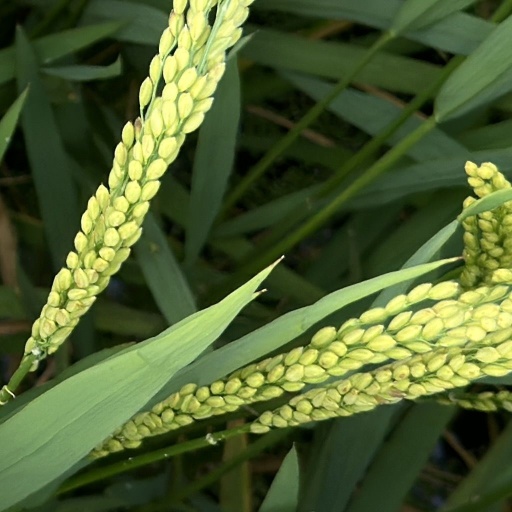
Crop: rice